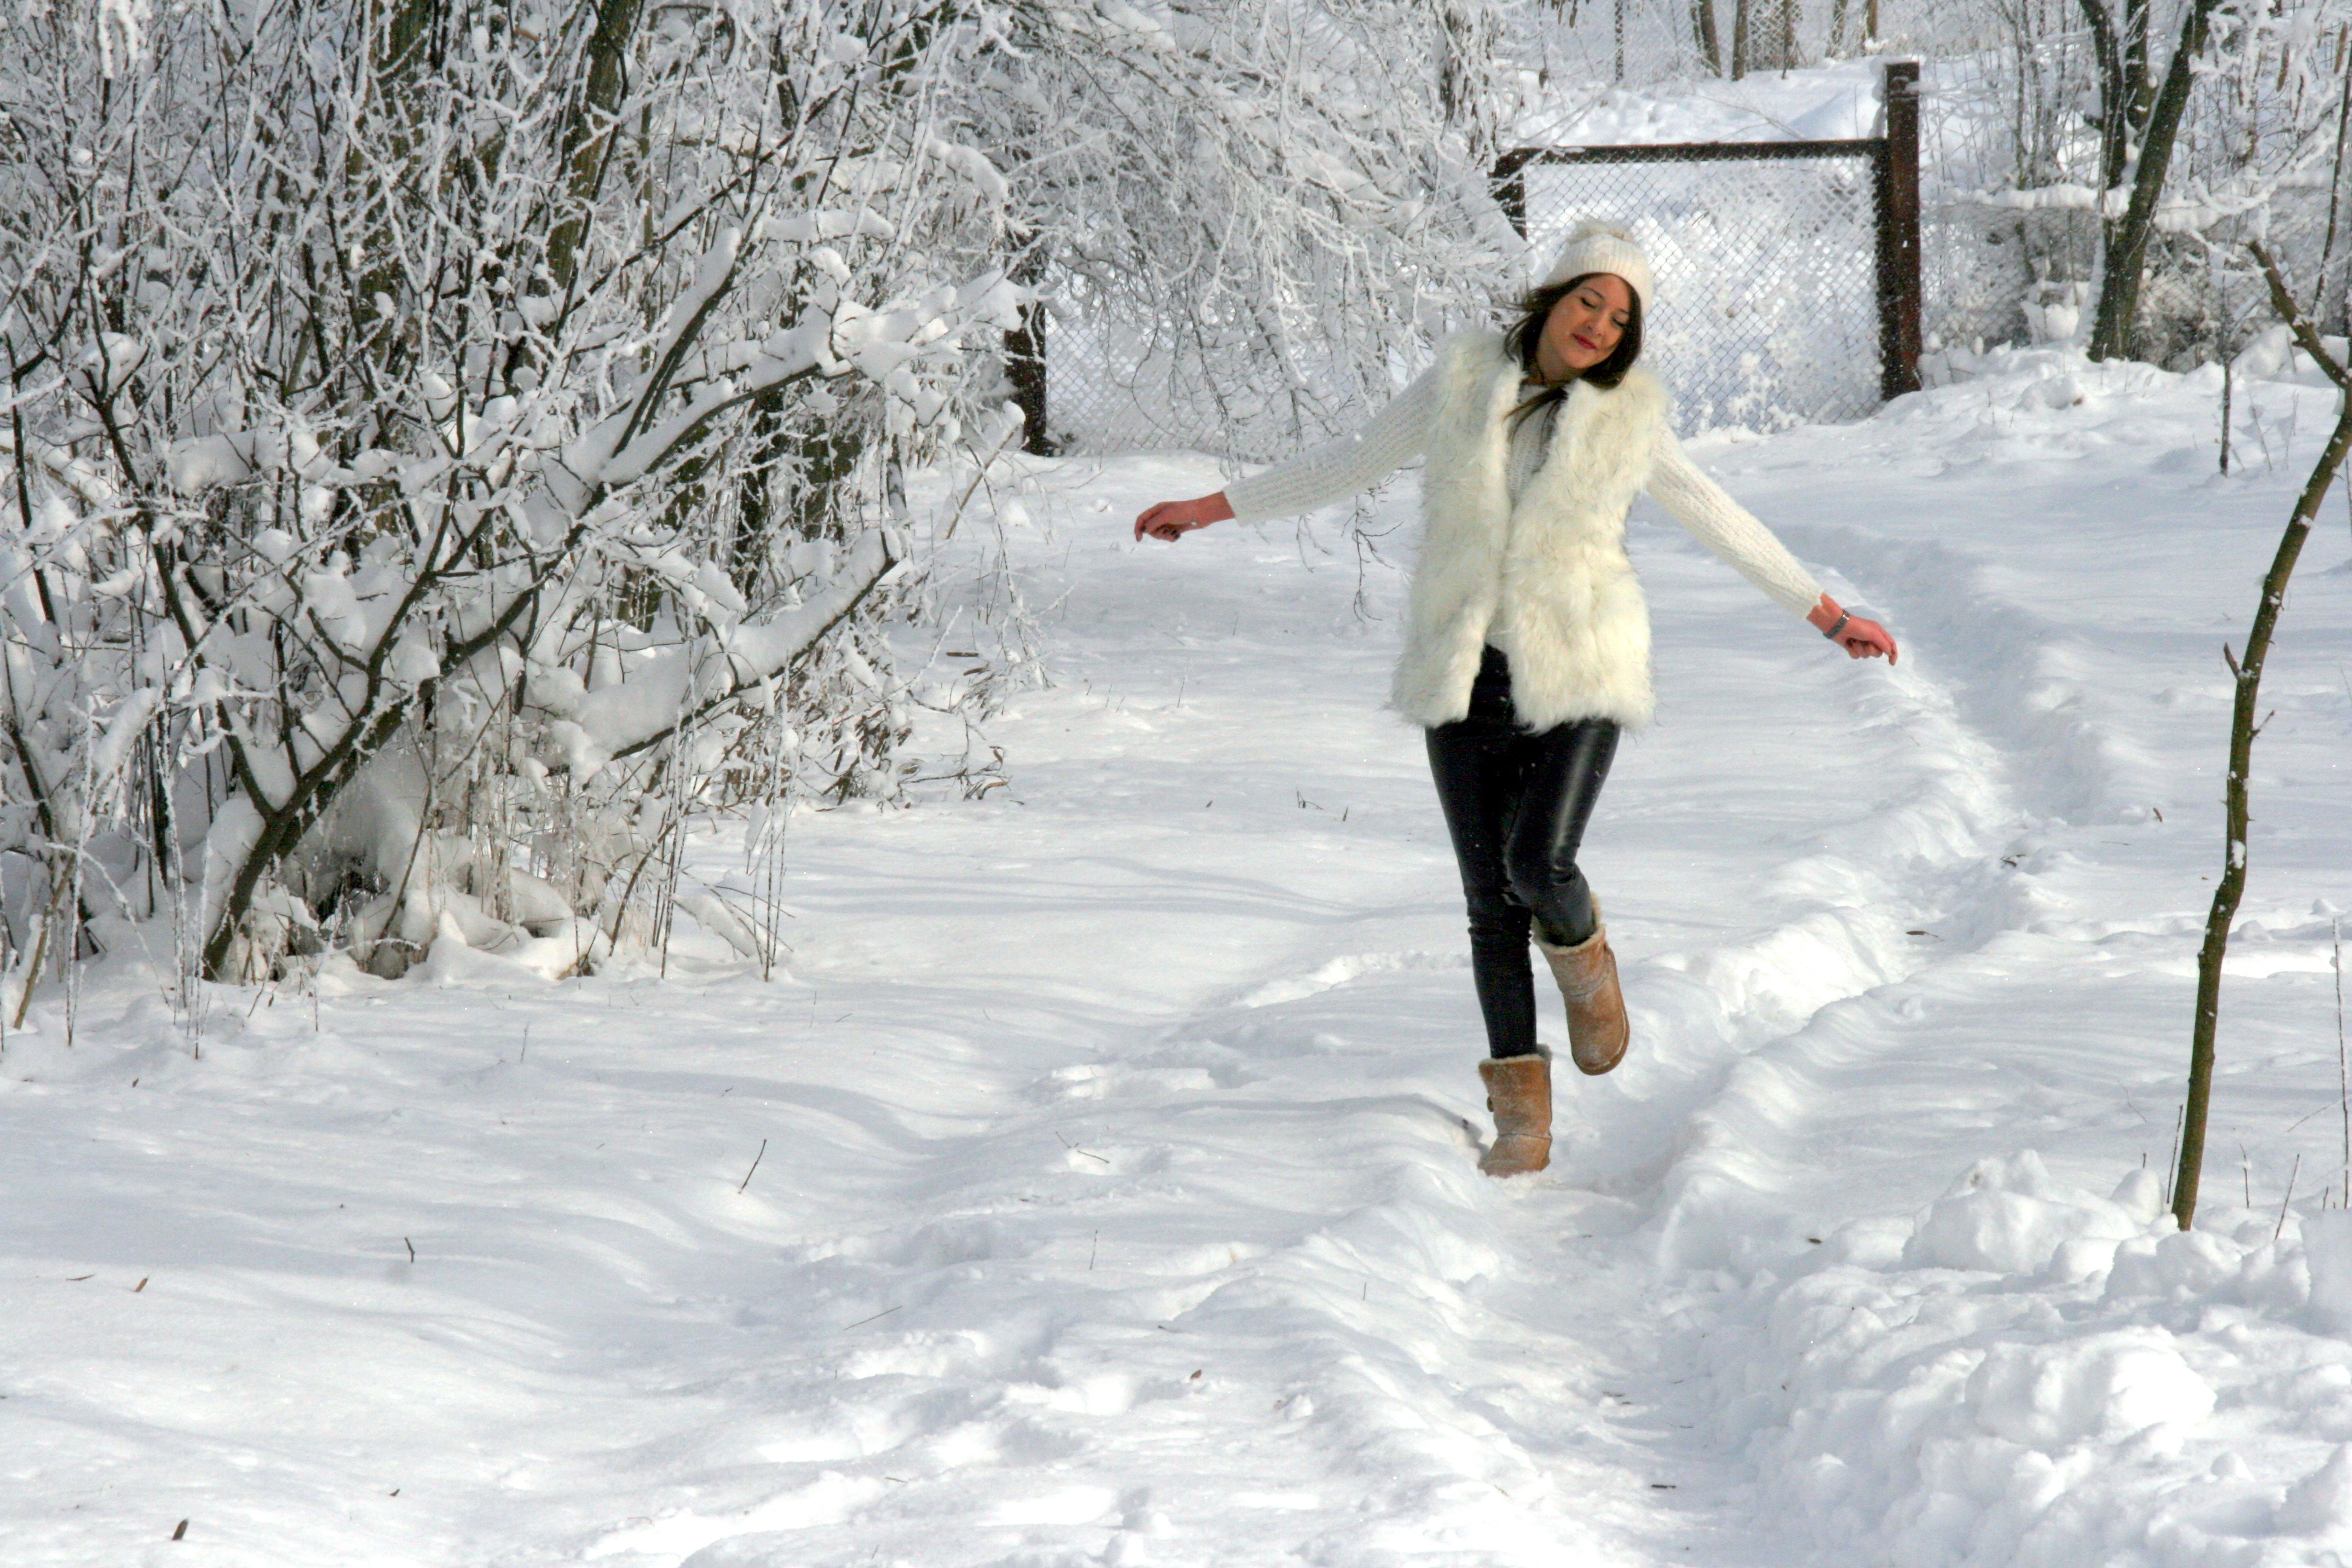
snow, winter, girl, white, play, weather, snowshoe, blonde, season, footwear, blizzard, freezing, blue eyes, bounce, nordic skiing, feerie, winter storm